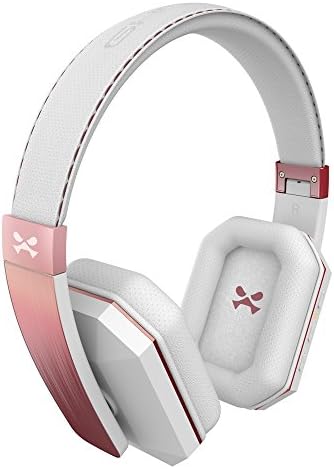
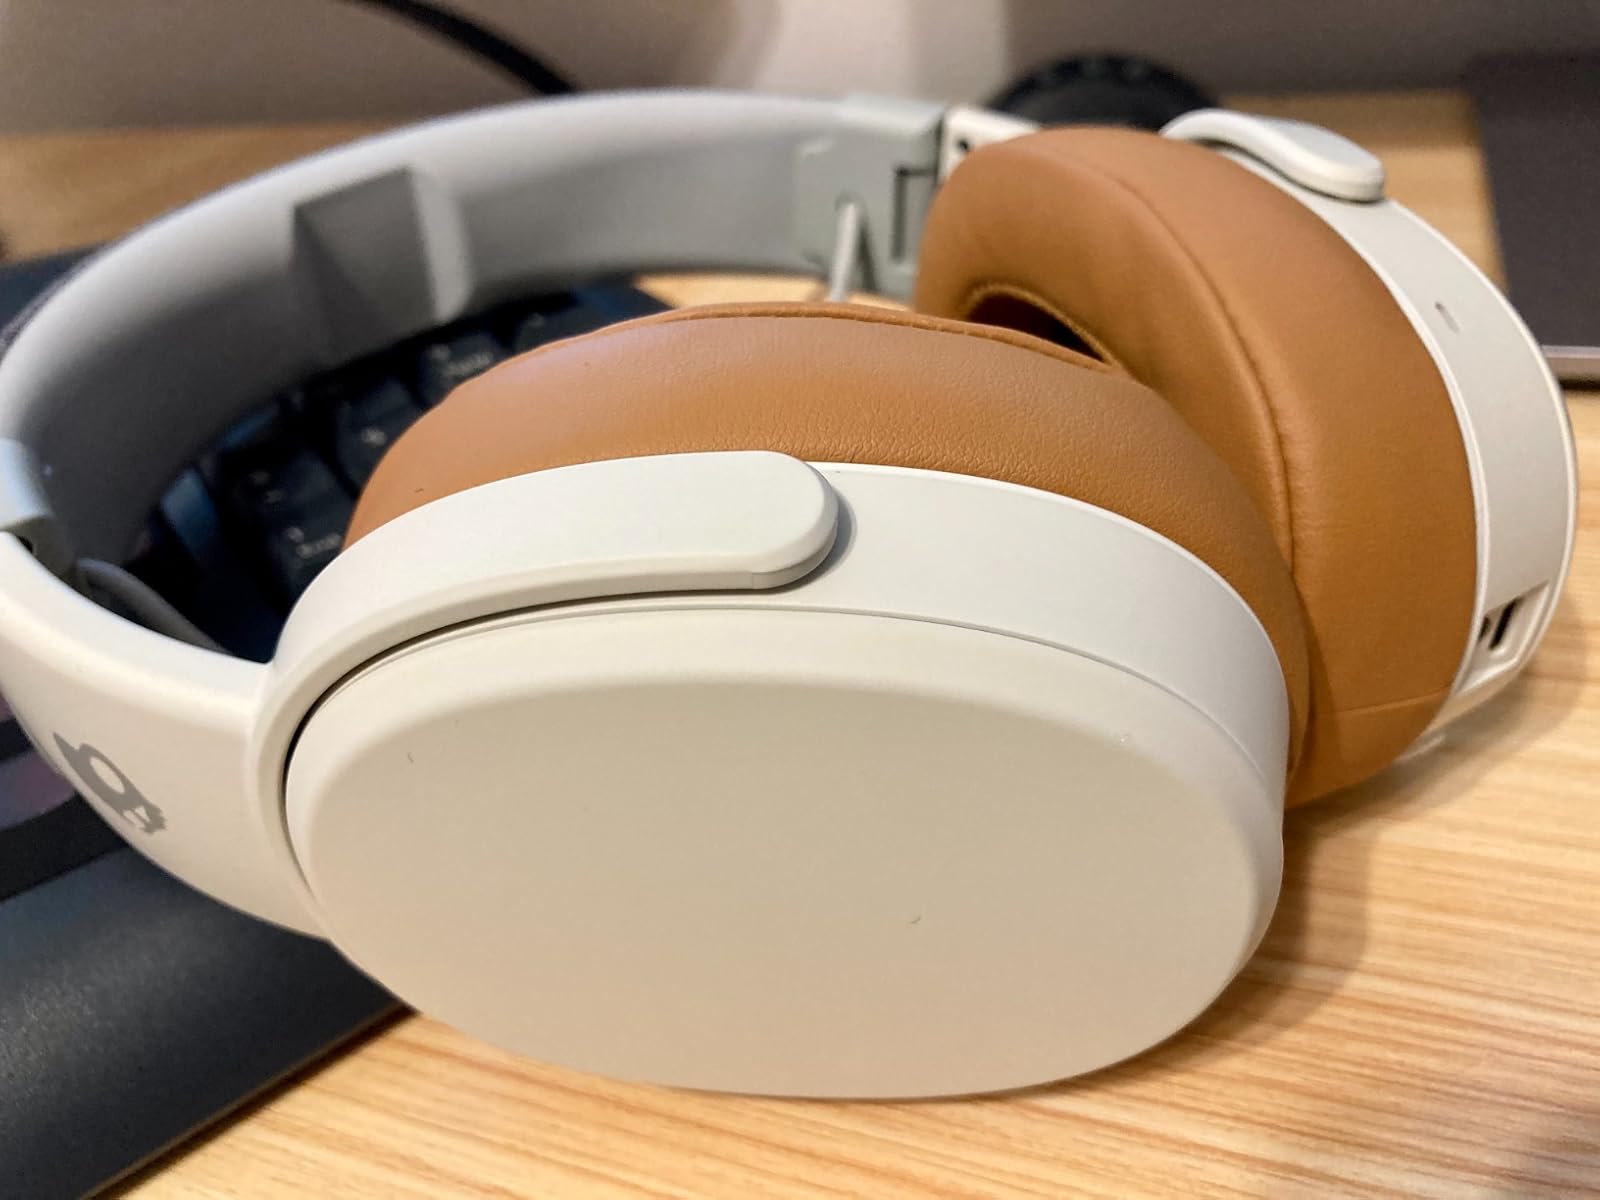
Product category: headphones
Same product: no